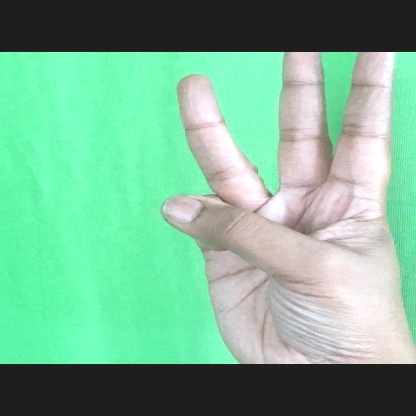
Mudra: Trishulam